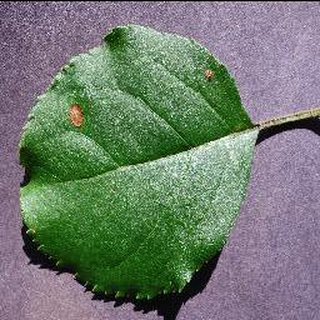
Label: apple_black_rot